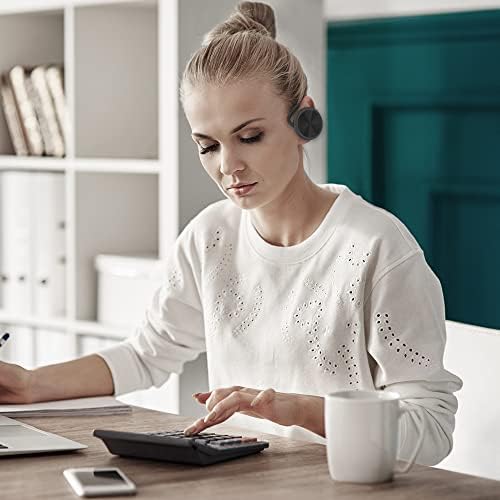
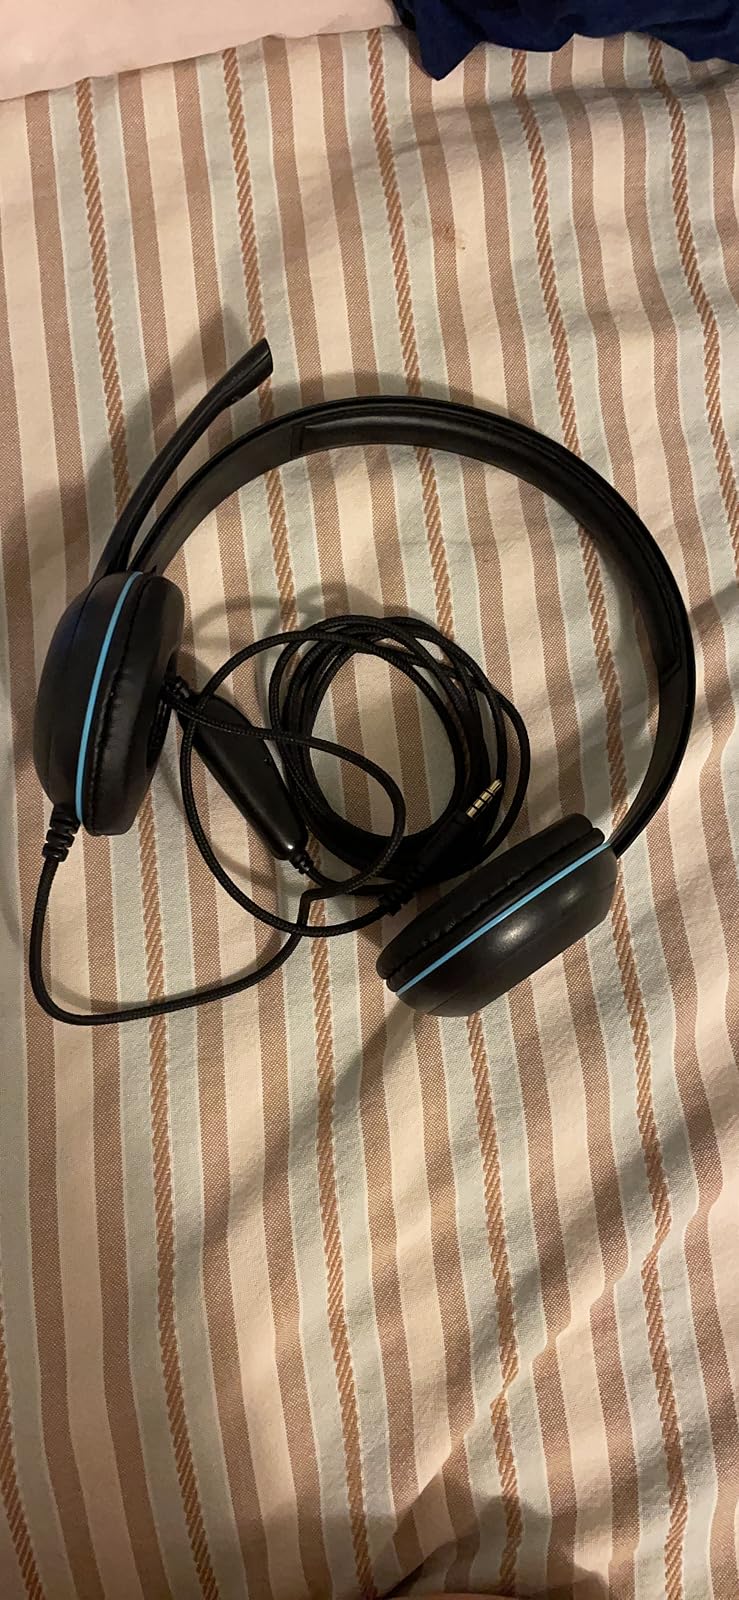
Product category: headphones
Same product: no